Fire with Fire (2012 film)

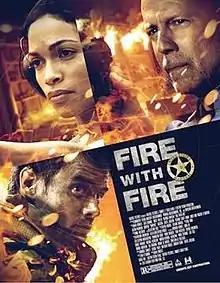
Promotional poster

Fire with Fire is a 2012 American action thriller film directed by David Barrett starring Josh Duhamel, Bruce Willis, Vincent D'Onofrio and Rosario Dawson. Duhamel plays a firefighter forced to confront a neo-Nazi murderer. The film was released direct-to-video on DVD and Blu-ray on November 6, 2012.